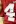
Number: 4